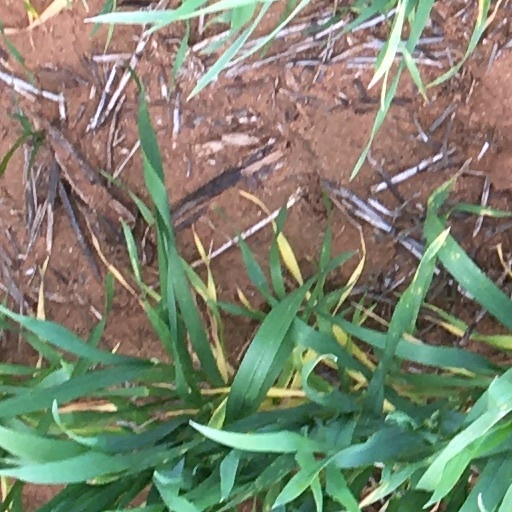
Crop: wheat